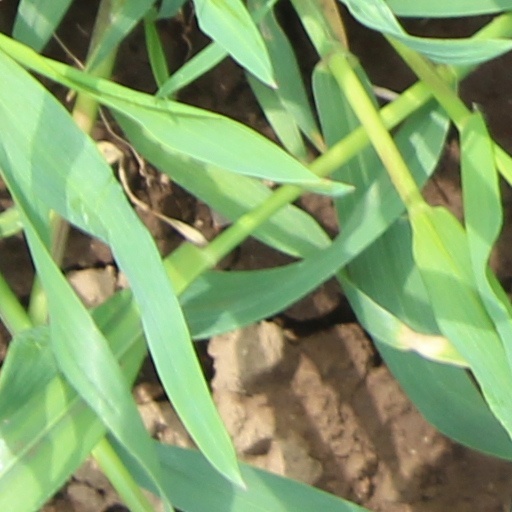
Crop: wheat